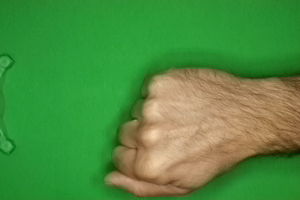
Label: rock